Grillagh River

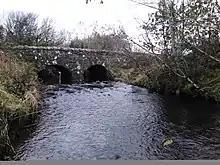
Gortinure Bridge

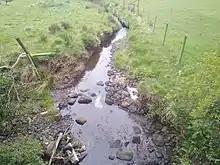
Roohan Burn At School Bridge

The Roohan Burn One of the tributary streams which starts on Tullykeeran Mountain flows through Tirkane Behind The St Brigids Primary is one of the major brown trout spawning streams on the upper river and small trout can sometimes be seen catching flies at the foot of which is locally known as the School Bridge near the Tirkane school and housing estate.